Pakistan Institute of Engineering & Technology

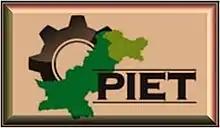

The Pakistan Institute of Engineering & Technology (PIET) is a private institution located in Multan, Punjab, Pakistan. It was established in 2013. It offers undergraduate degree programs in engineering and computer science in affiliation with Bahauddin Zakariya University, Multan . It is also accredited by the Pakistan Engineering Council for engineering programs.